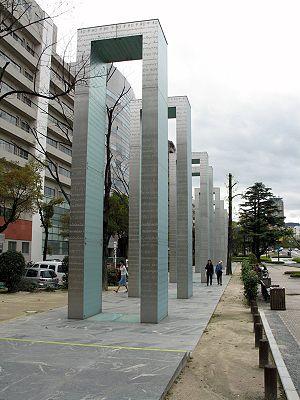
Le parc du Mémorial de la Paix de Hiroshima est un parc situé dans le centre-ville de Hiroshima, au Japon. Ouvert le 1ᵉʳ avril 1954, il fut créé par l'architecte Kenzō Tange afin de commémorer les victimes du bombardement atomique de Hiroshima. De nombreux bâtiments ont été construits en souvenir de l'attaque et dans l'espoir d'une paix durable.